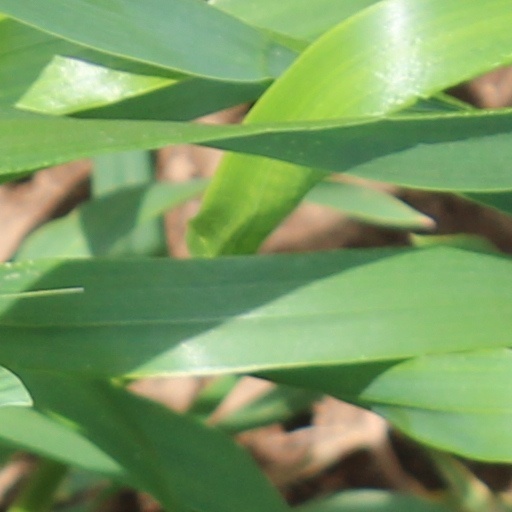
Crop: wheat